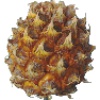
Label: pineapple_mini